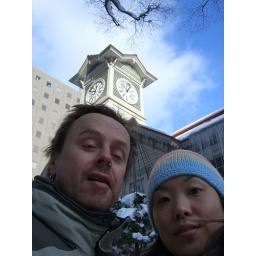
Famous clock tower in Sapporo